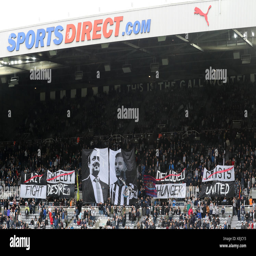
fans in the stands during the match